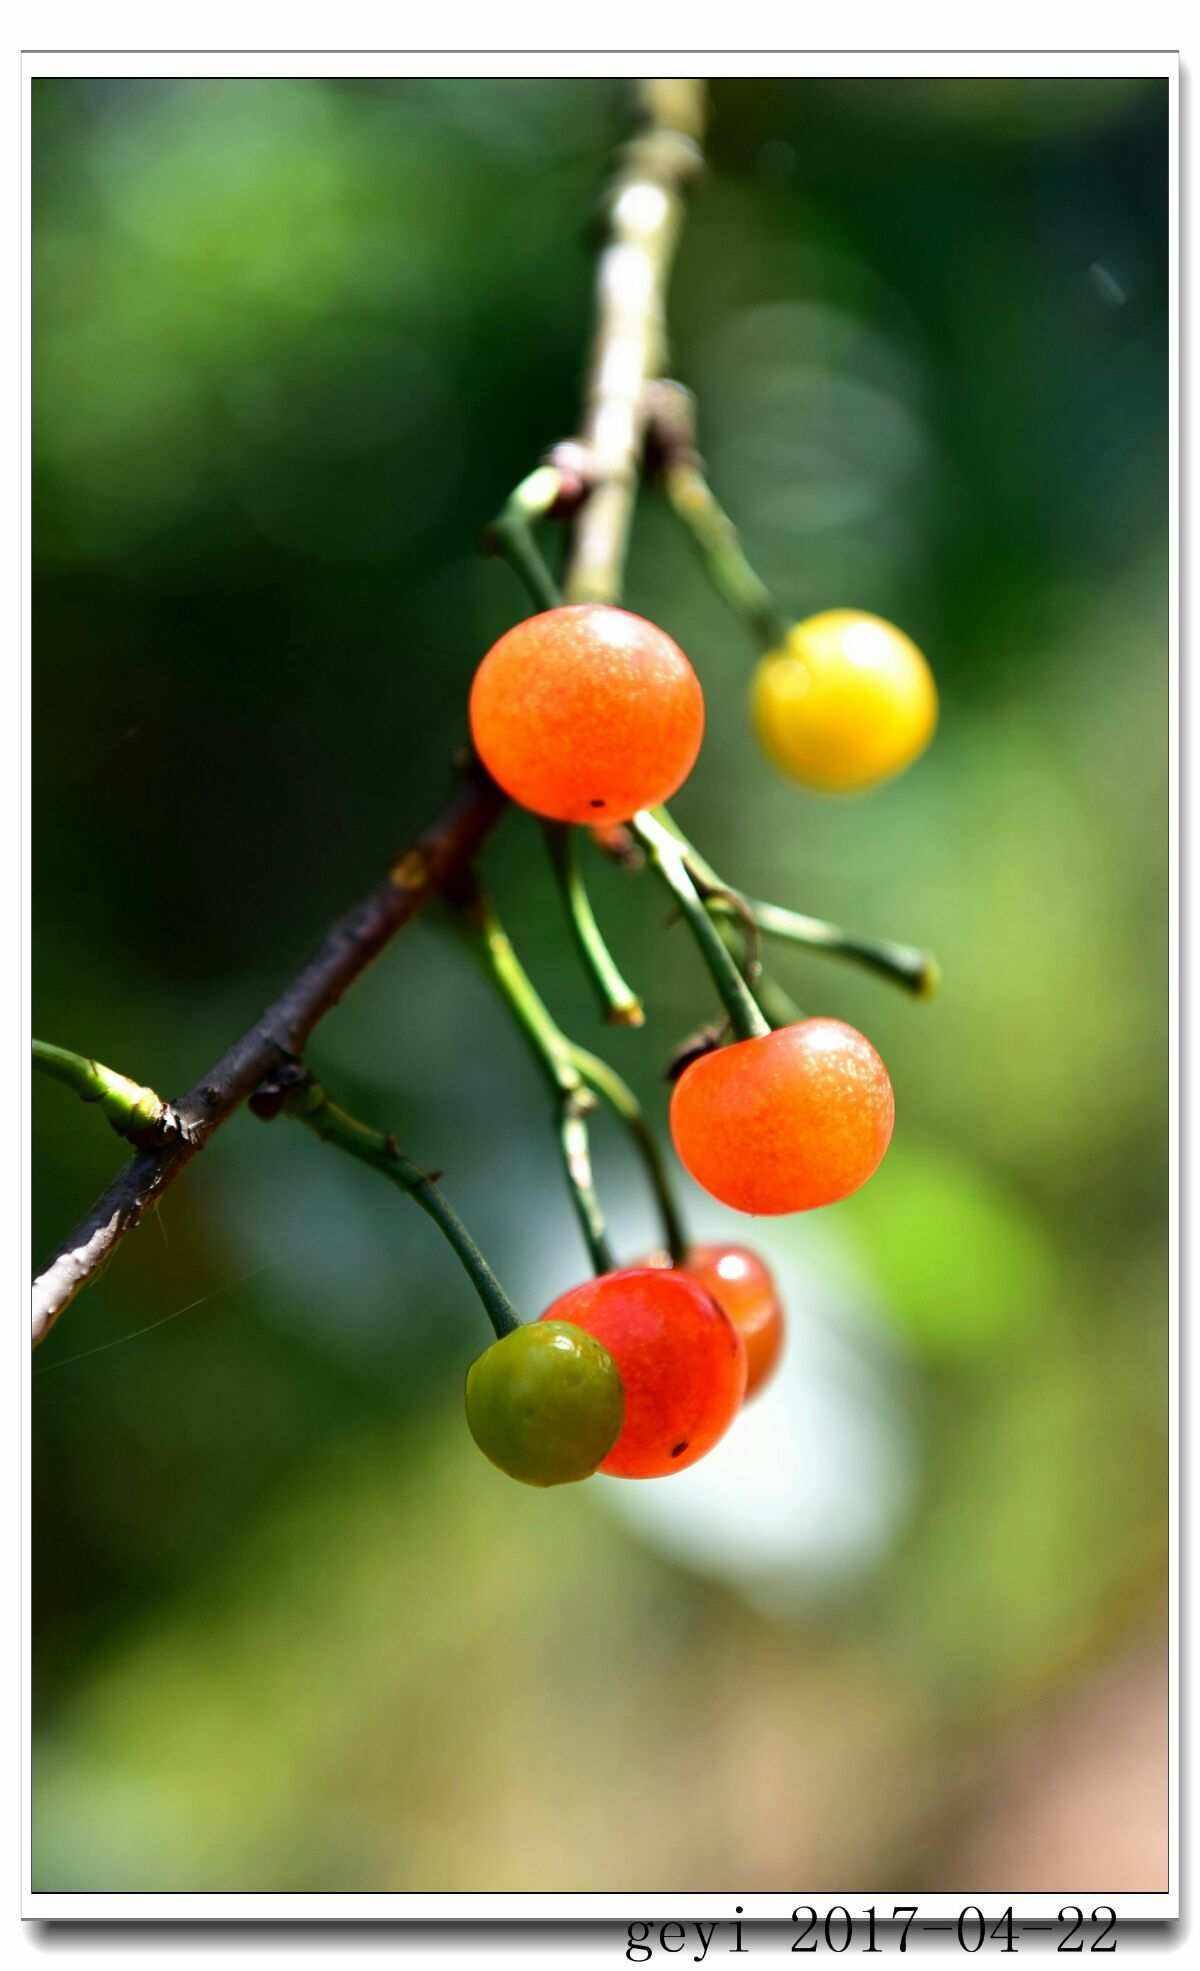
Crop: cherry
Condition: healthy